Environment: real
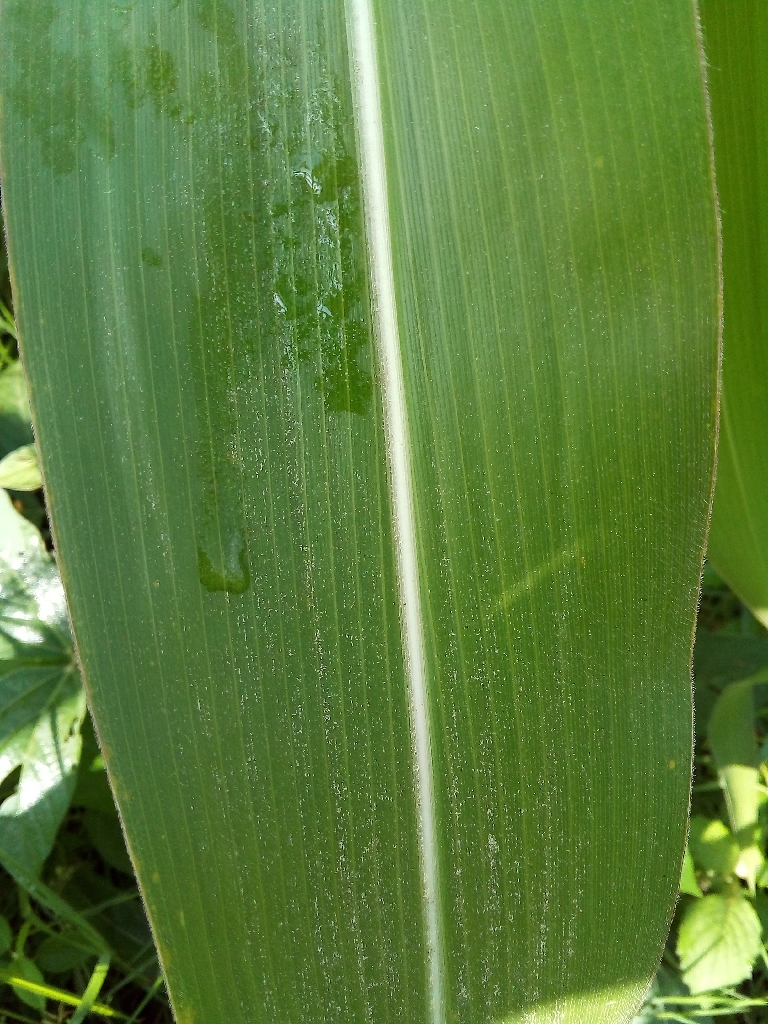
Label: healthy